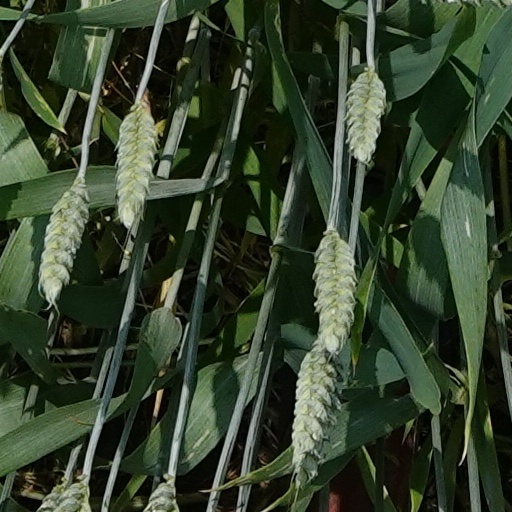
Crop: wheat